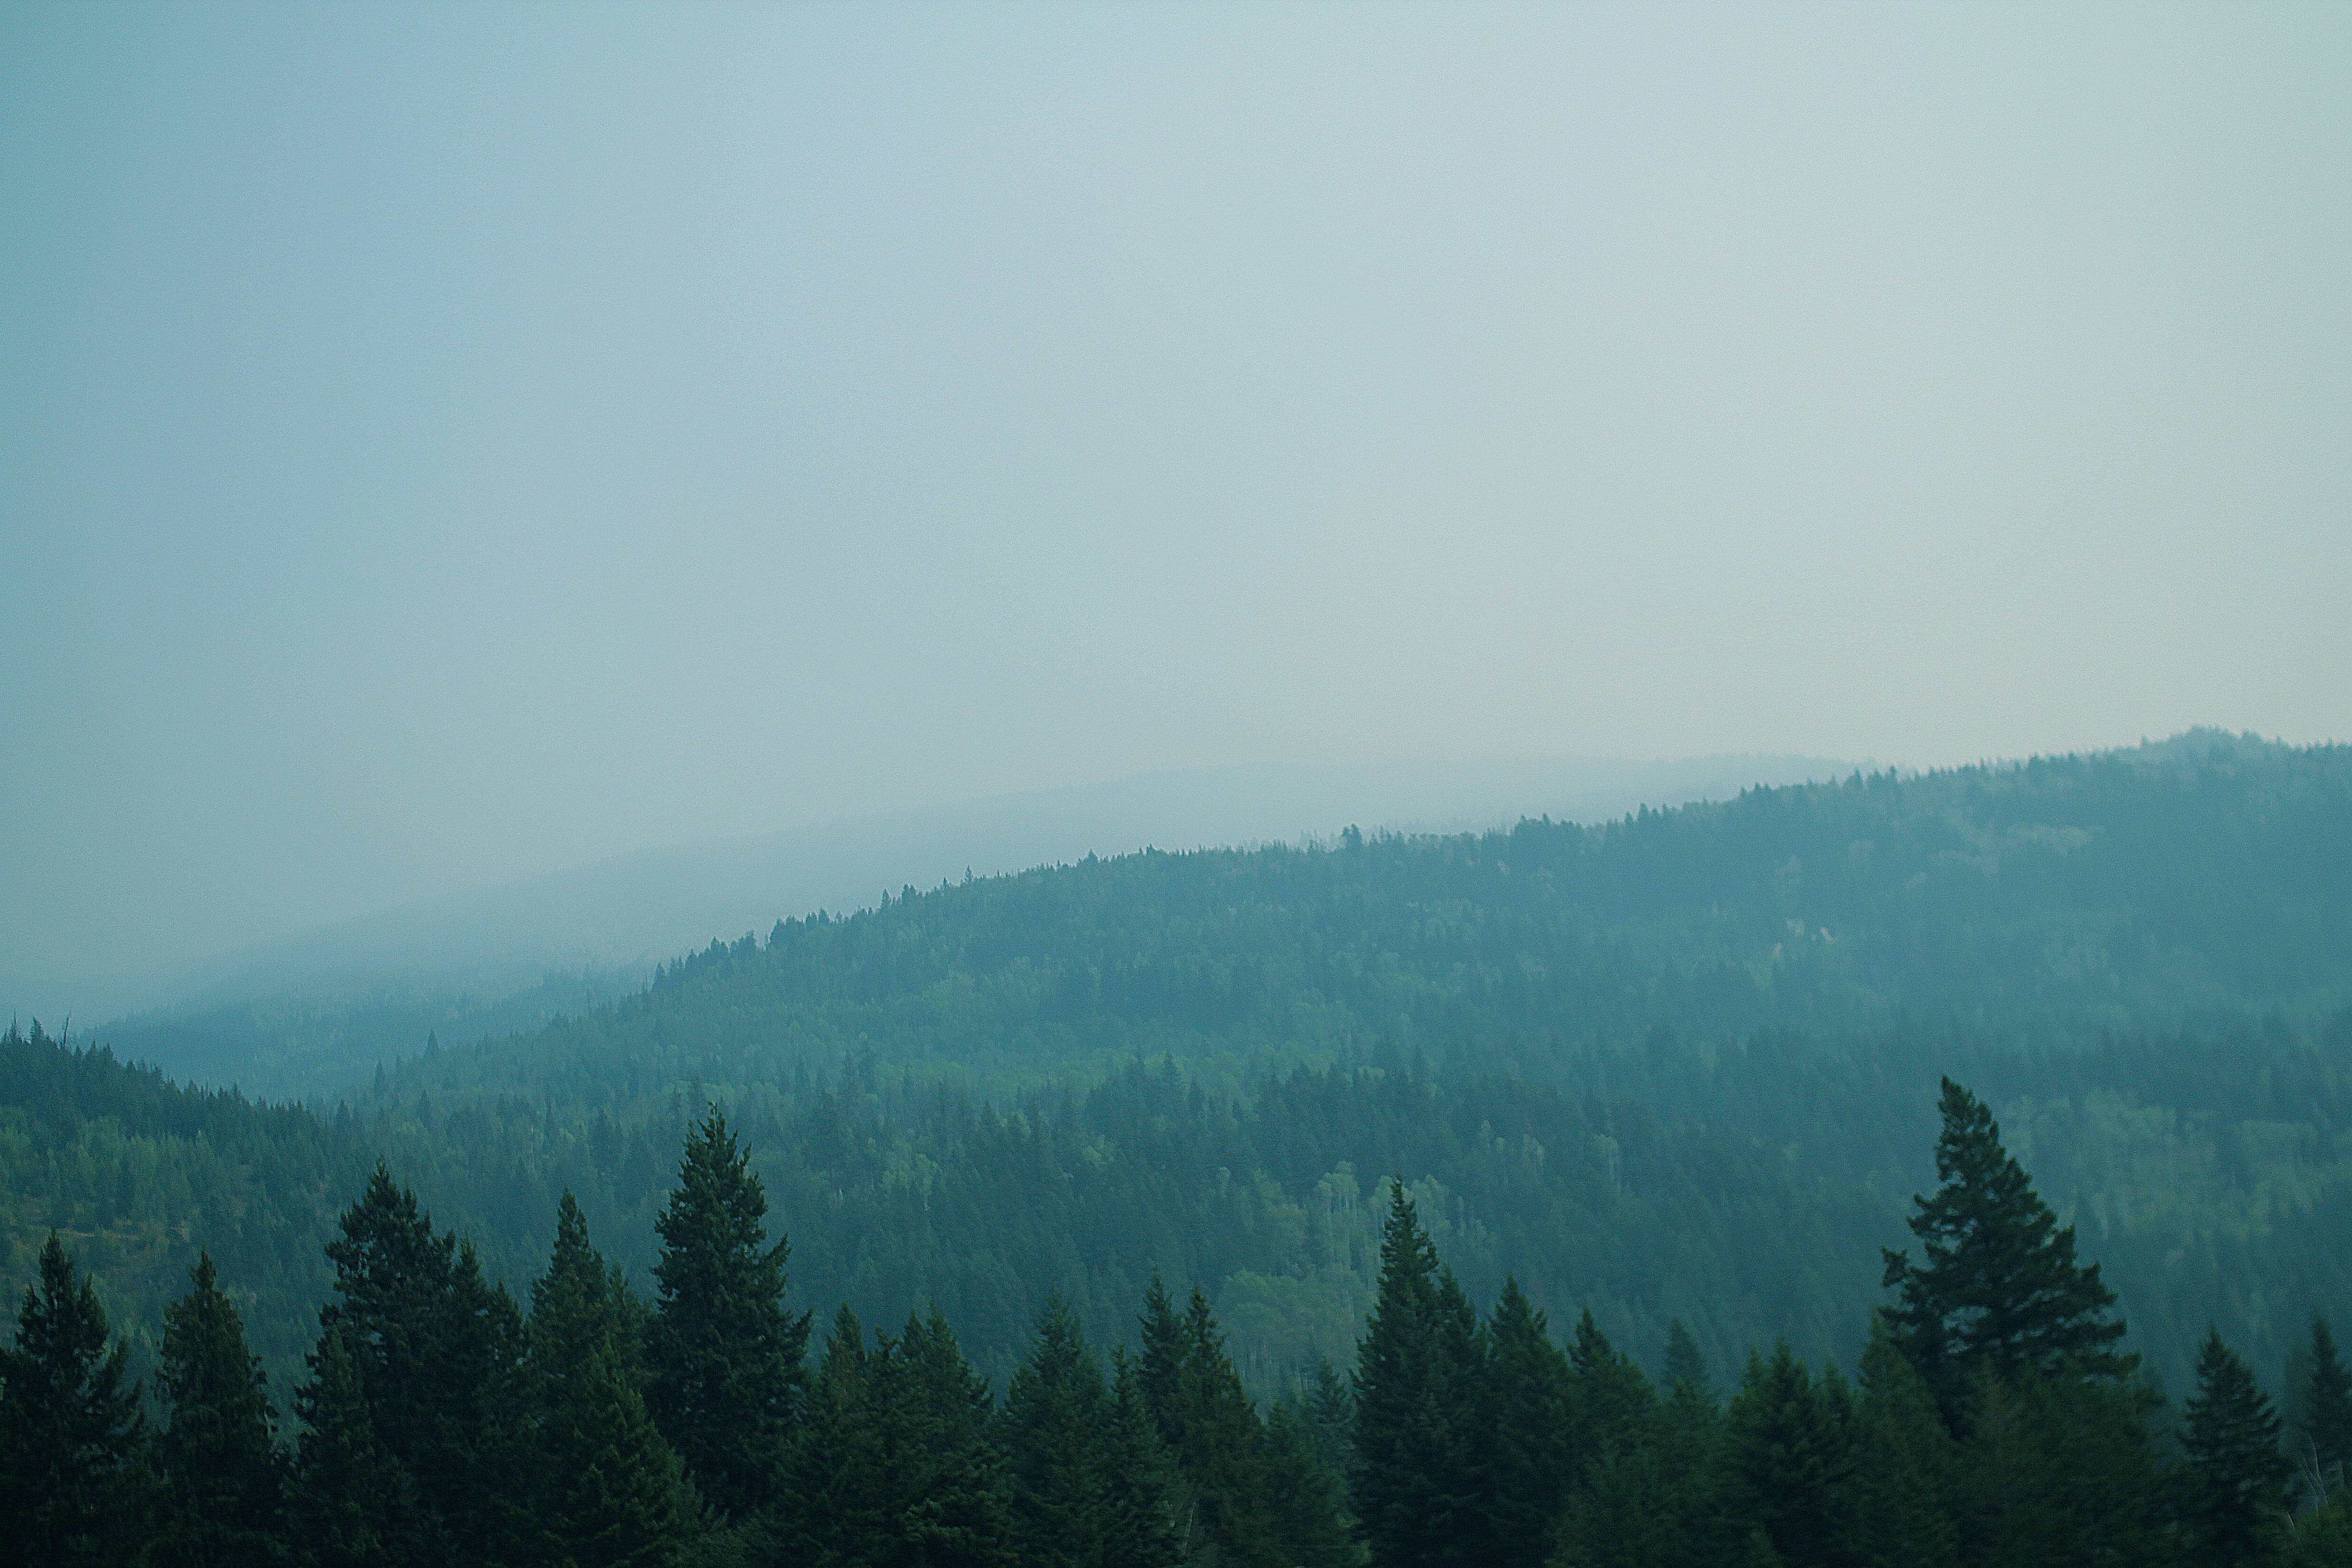
tree, nature, forest, wilderness, mountain, cloud, sky, fog, mist, morning, hill, dawn, mountain range, weather, haze, ridge, trees, woods, habitat, ecosystem, natural environment, geographical feature, atmospheric phenomenon, mountainous landforms